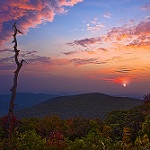
Label: mountain